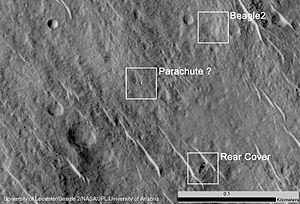
Beagle 2 est un petit engin spatial, de type atterrisseur, développé par l'Agence spatiale européenne, qui s'est posé sur la planète Mars le 25 décembre 2003, mais dont la mission a échoué. Il était embarqué à bord de la sonde européenne Mars Express, lancée le 2 juin 2003, et s'en est séparé le 19 décembre 2003 pour entamer la phase de rentrée dans l'atmosphère de Mars. Après la séparation, Beagle 2 n'a plus donné aucun signe d'activité. L'hypothèse la plus probable est que Beagle 2 se serait posé avec succès dans la région d'Isidis Planitia, mais qu'un problème serait survenu lors de son déploiement au sol. La sonde spatiale, dont la position était restée inconnue après son atterrissage, a été identifiée en janvier 2015 sur des photos de la surface de Mars prises par l'orbiteur martien Mars Reconnaissance Orbiter.